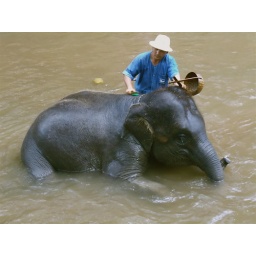
An elephant gets his daily bath in the river.